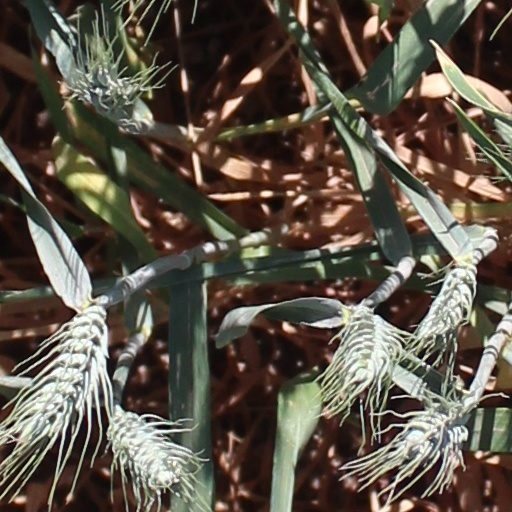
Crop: wheat